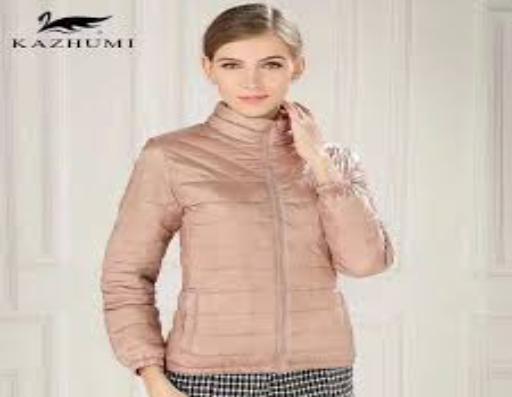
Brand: KaZhuMi
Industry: Clothes